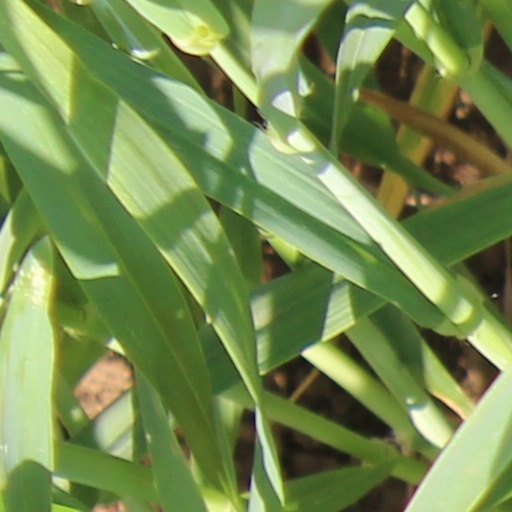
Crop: wheat